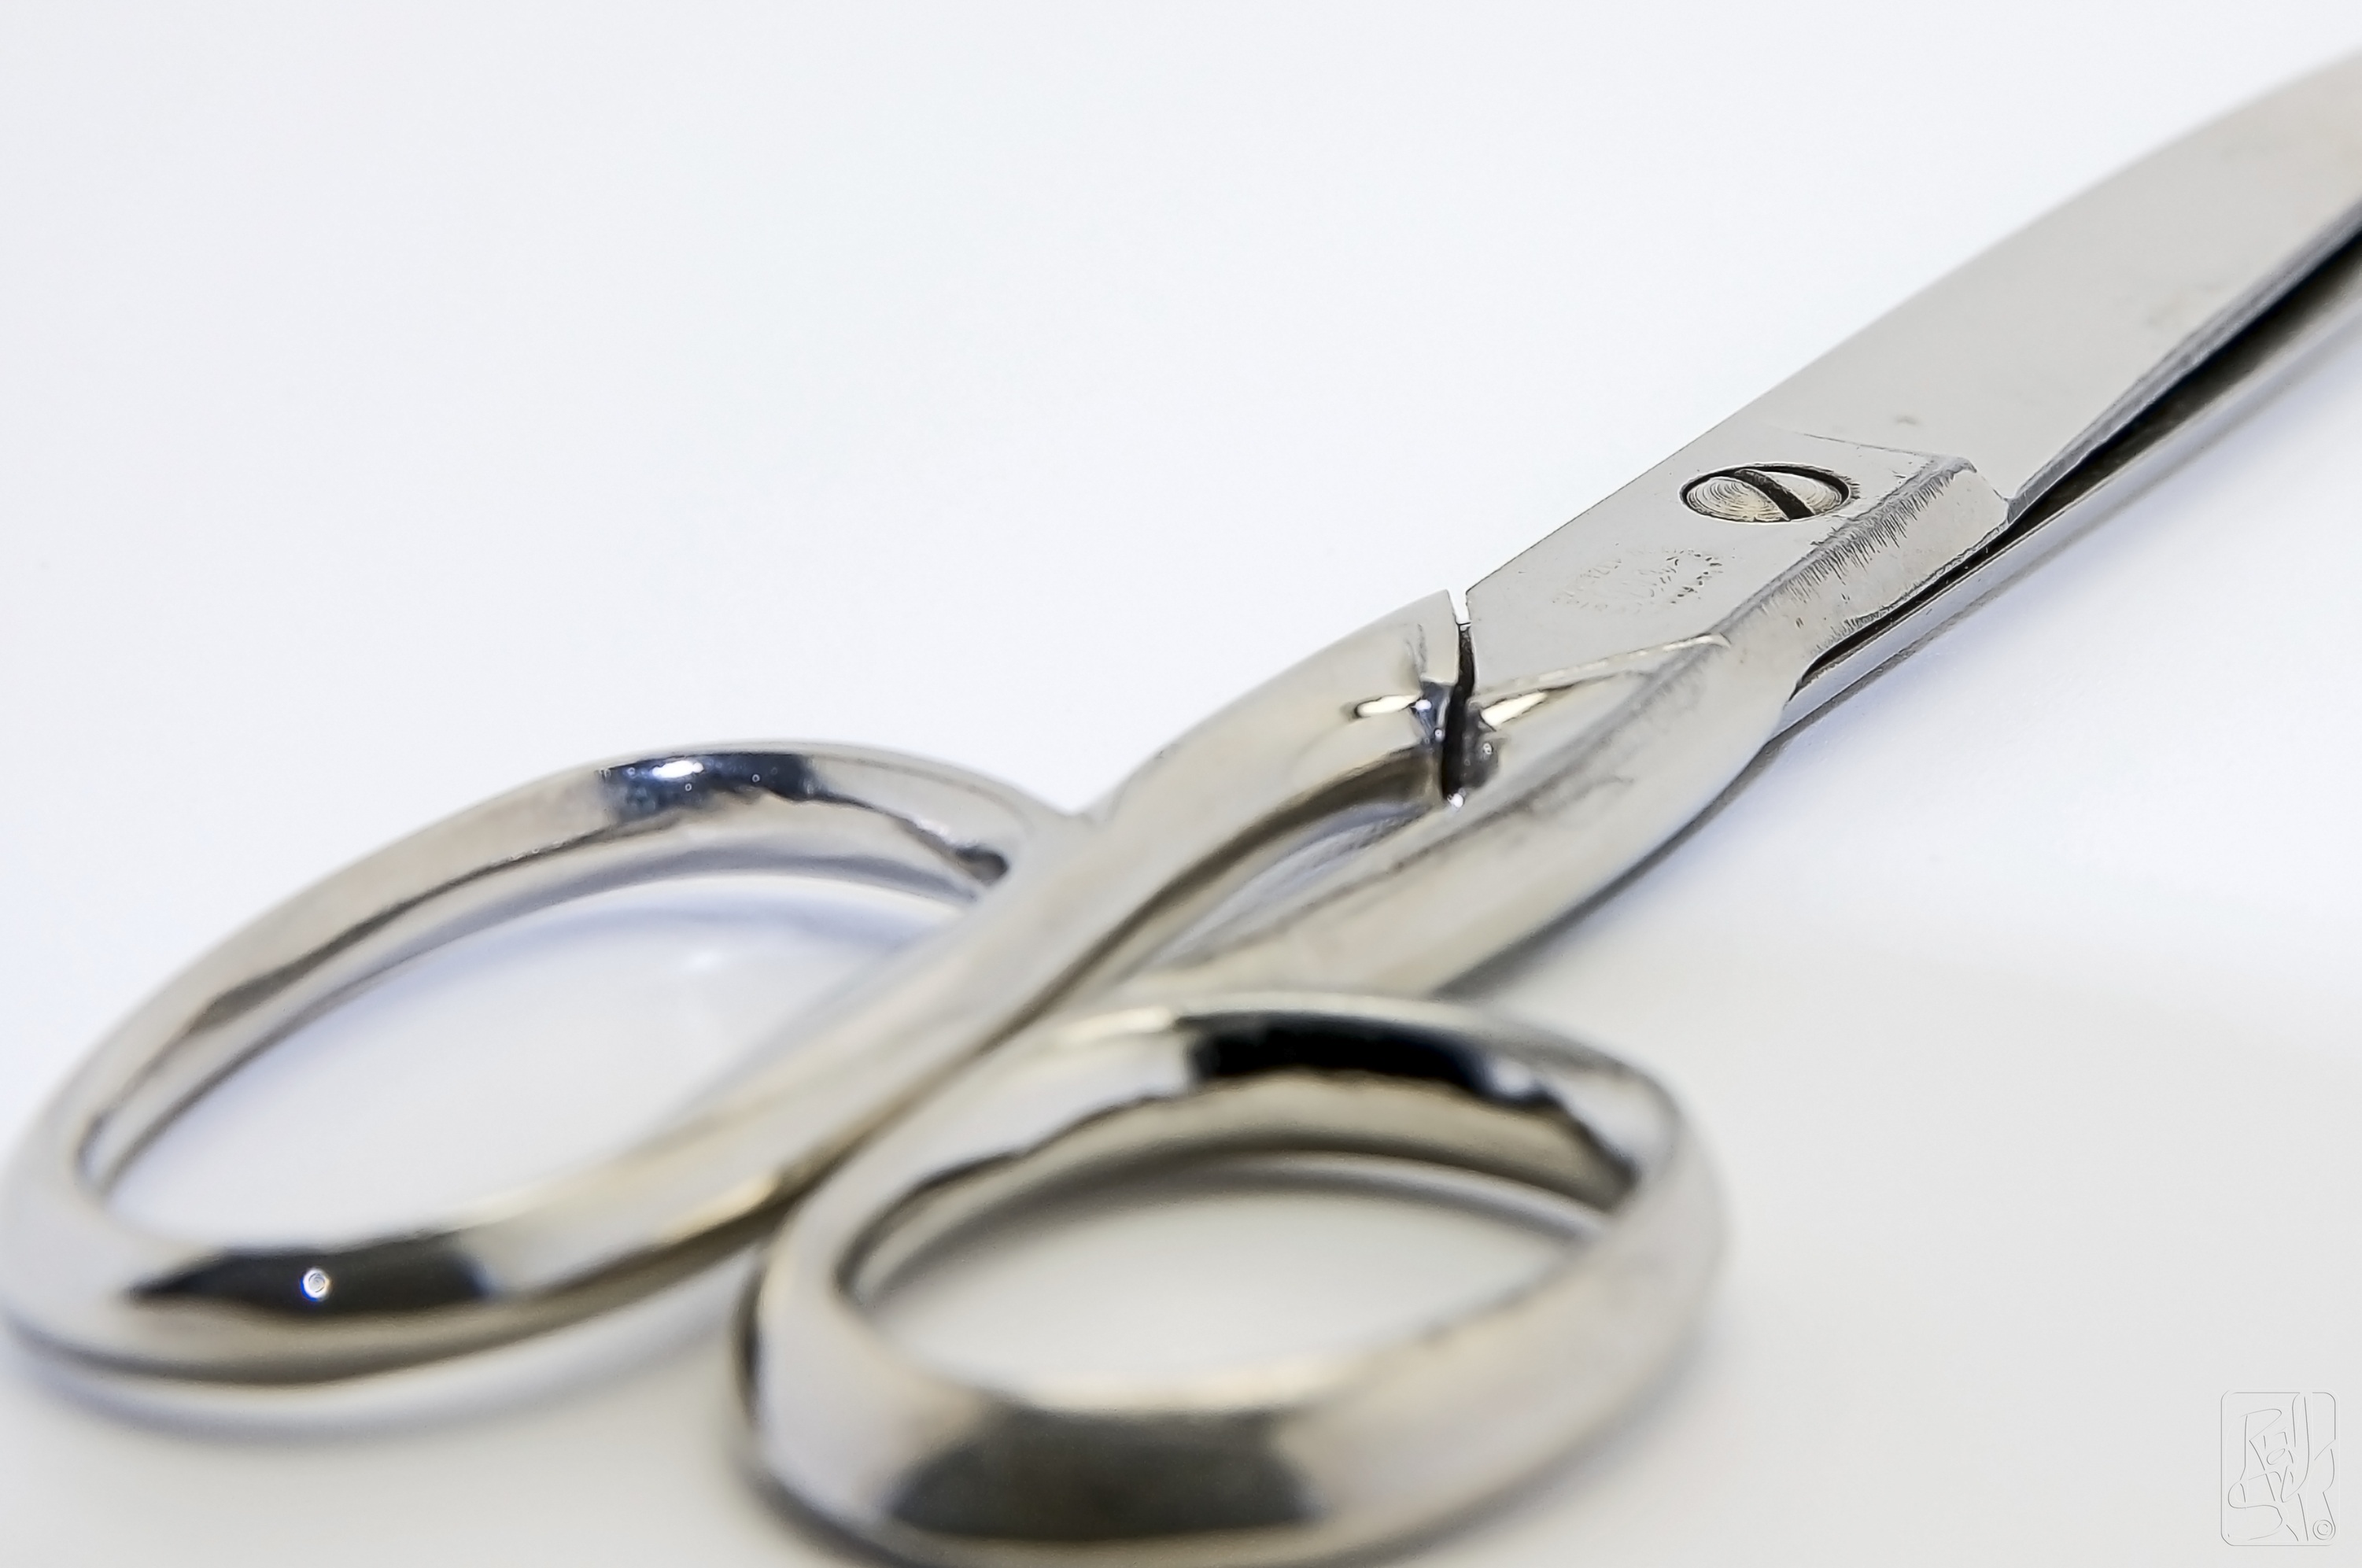
sharp, metal, office, cut, silver, glasses, scissors, household scissors, paper scissors, fashion accessory